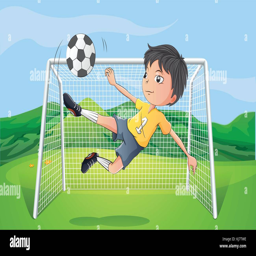
illustration of a young man playing football